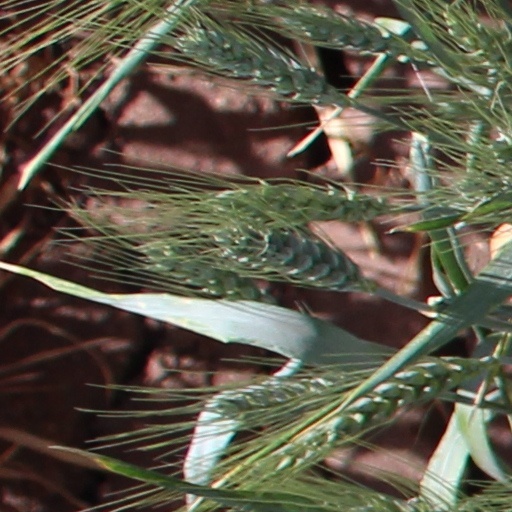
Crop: wheat